Cementation (geology)

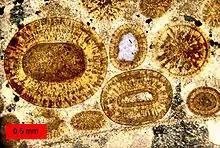
Calcite cement in an ooid-rich limestone; Carmel Formation, Jurassic of Utah

Minerals bond grains of sediment together by growing around them. This process is called cementation and is a part of the rock cycle.